Malaysian Chinese

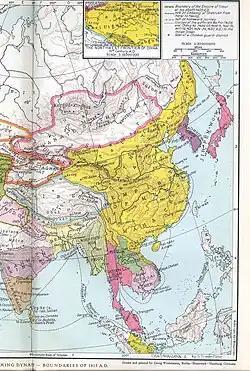
1935 map of the Ming dynasty under the Yongle Emperor in 1415

China and other early kingdoms in the Malay Archipelago, such as the northern area of the Malay Peninsula and Po-Ni in western Borneo, have long been connected. The first recorded movement of people from China into present-day Malaysia was the 1292 arrival of Mongol expeditionary forces under Kublai Khan in Borneo in 1292 in preparation for their invasion of Java the following year. Many of Khan's Chinese followers settled on the island with Chinese traders after the campaign, establishing an enclave along the Kinabatangan River. Their arrival was welcomed by the indigenous people, who benefited from the jars, beads, silk, and pottery brought to the island by the Chinese.